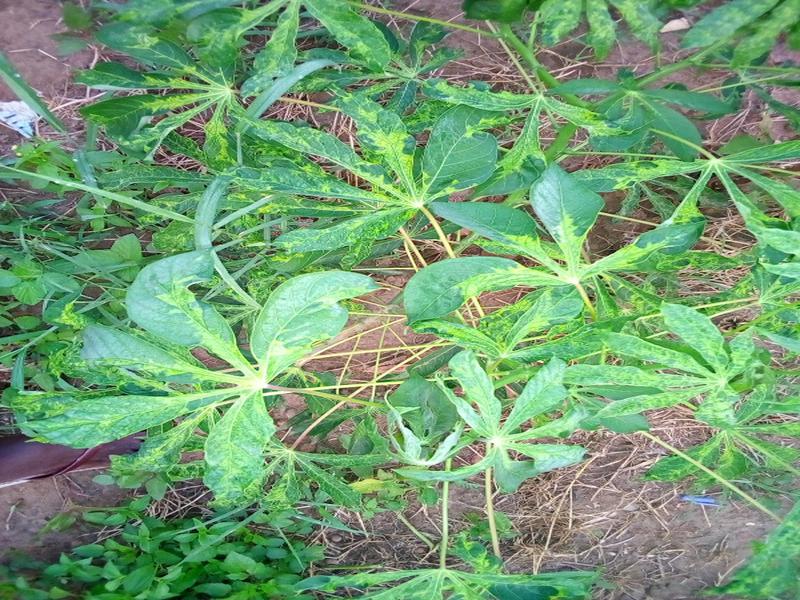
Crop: cassava
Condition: mosaic_disease